Weka Pass Railway

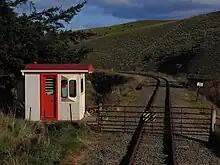
Gate No. 2 on the Weka Pass Railway

The ex-Mina Railway Station was built in 1910, and served many passenger trains along the Main North Line, and had been extensively refurbished. By 1979, a new concrete front was needed to support the platform. In October 1980, the railway station became an unattended flag station, and was closed to all traffic. A private resident and his family, who was living in Cheviot at the time, raised funds and made generous donations to preserve and transport the station to Waipara. In 1986 disassemble of the station commenced, and the station arrived in its current site in 1987. The building was shifted in two sections, and after rejoining the two sections, a new roof was constructed, and new foundations made. A verandah was also fitted, and the station has been in use since April 1988. To avoid confusion, the station was renamed as "Glenmark Station", to avoid confusion of the current Waipara Station on the Main North Line.